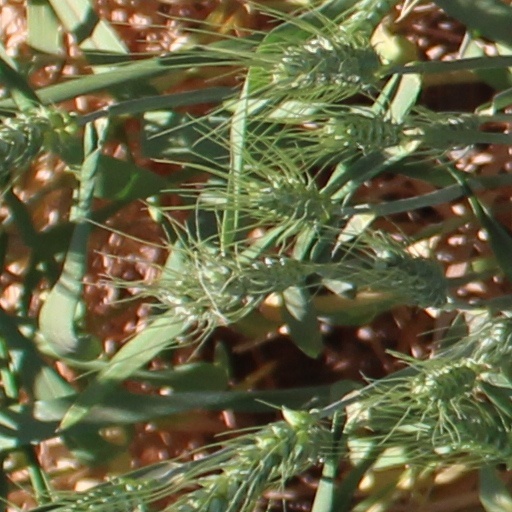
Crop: wheat